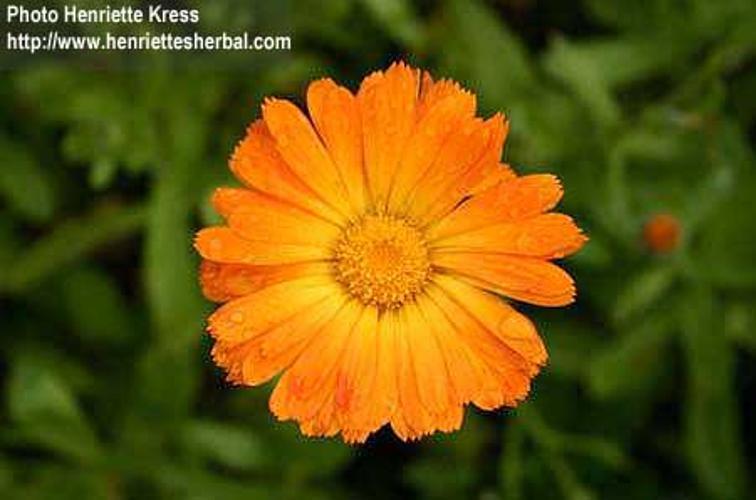
Label: english marigold